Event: Nepal Earthquake
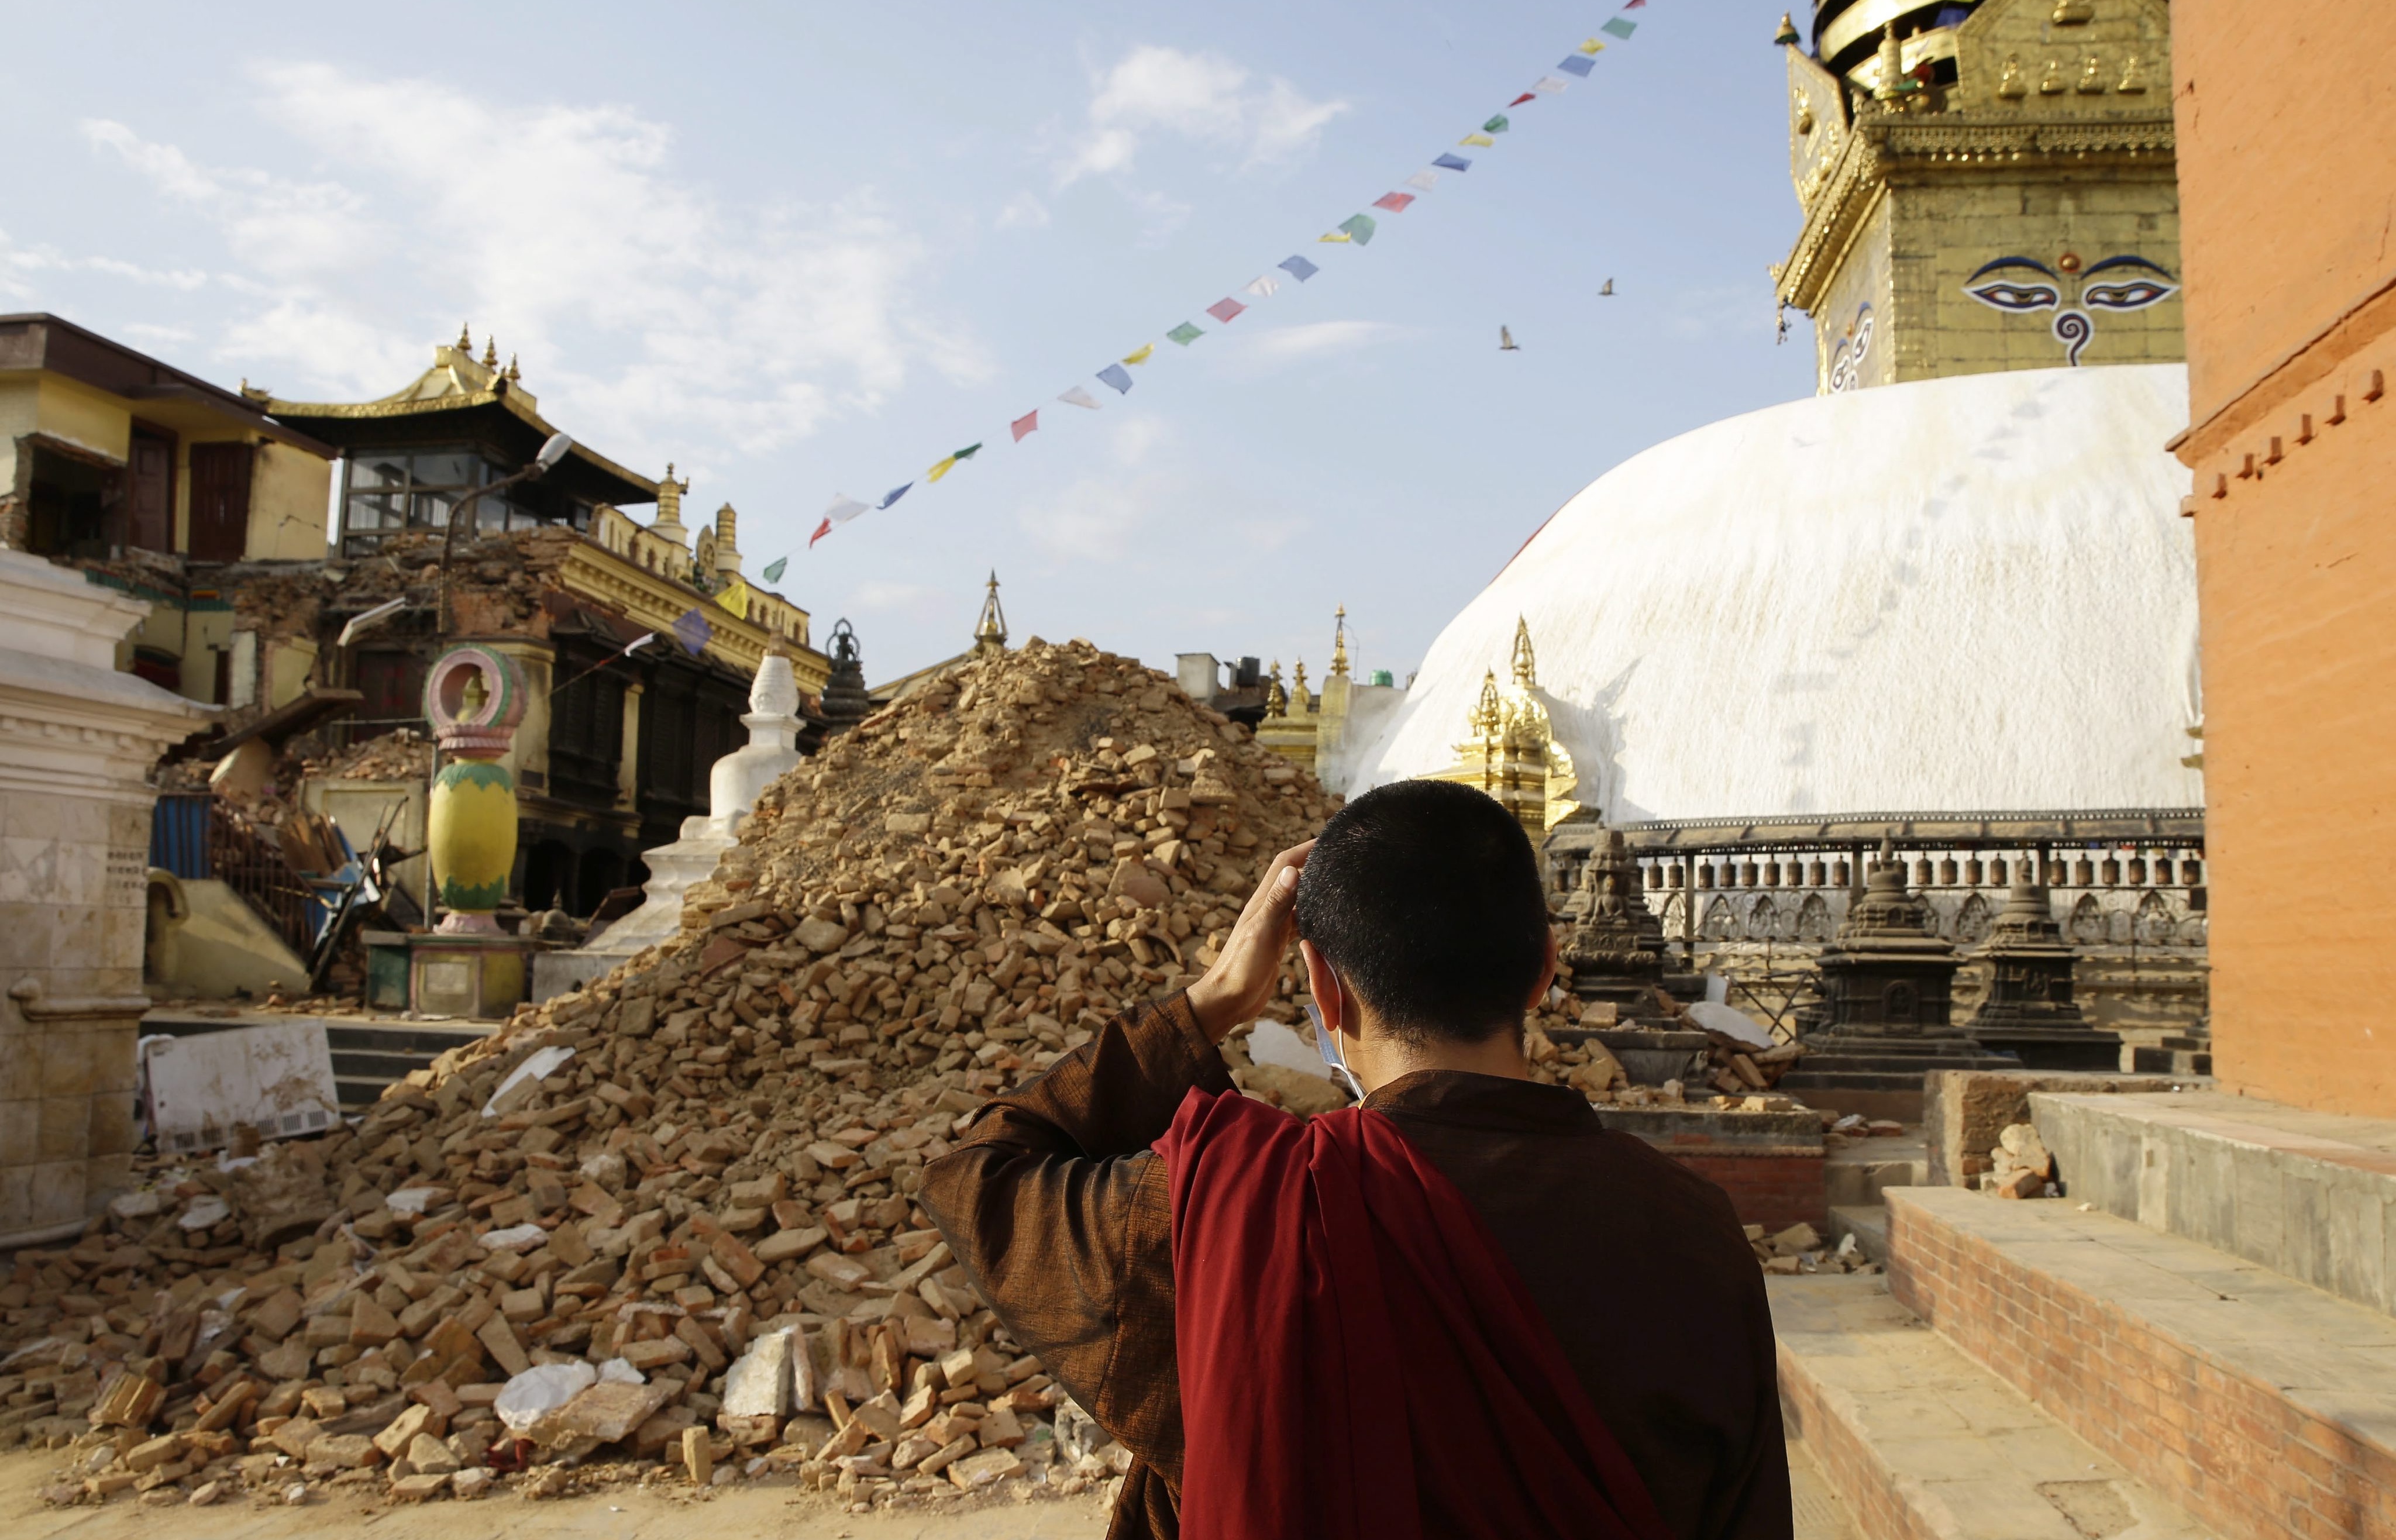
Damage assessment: damage